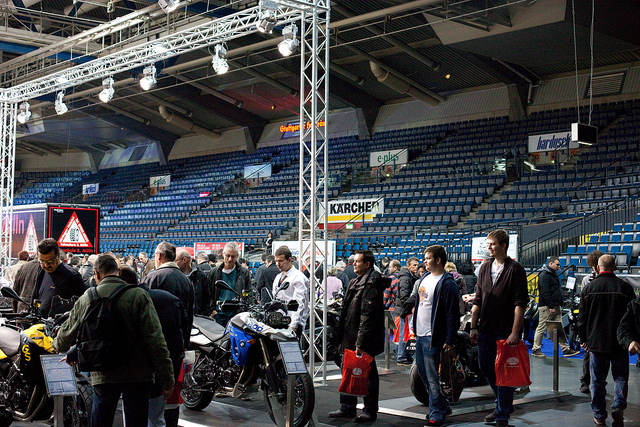
user: Given an image and a question. Answer the question in a short answer. Question: Where are these folks gathered? Short Answer:
assistant: stadium